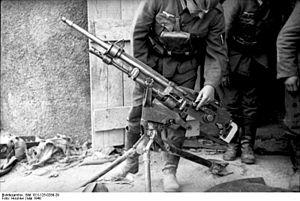
La mitrailleuse Saint-Étienne modèle 1907 est la mitrailleuse lourde standard de l'armée française en 1914.